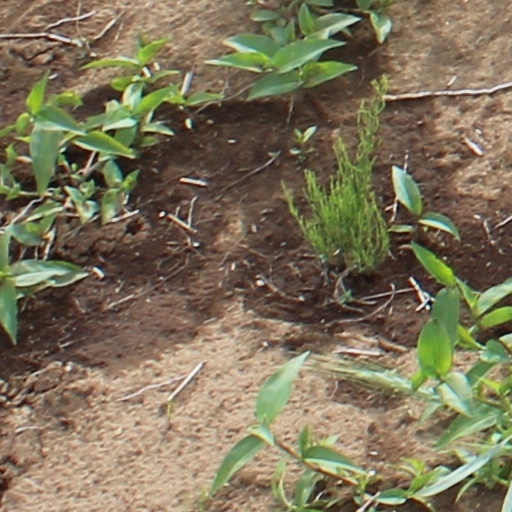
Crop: wheat